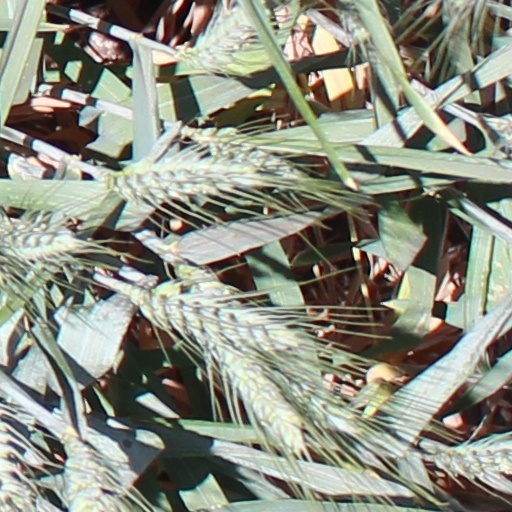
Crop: wheat